Huerfano County High School

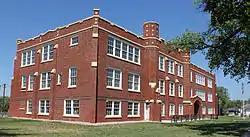

Huerfano County High School, at 415 Walsen Ave. in Walsenburg, Colorado, was built in 1920. It was designed in Late Gothic Revival style by architect Isaac Rapp. It has also been known as Walsenburg Middle School and denoted as 5HF.2183. It was listed on the National Register of Historic Places in 2005.